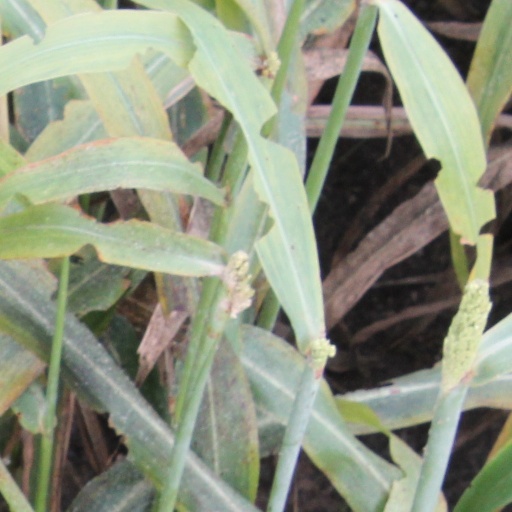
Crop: sorghum